HyperZone

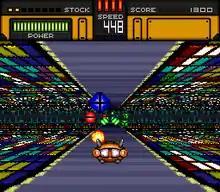
Gameplay screenshot.

"HyperZone" is a rail shooter game. The object of the game is to navigate each level while shooting enemies and earning points until encountering a boss enemy, at the end of each level. After enough points are acquired, the player earns an extent and their ship is upgraded at the beginning of the next stage. The player's ship can receive up to six upgrades.